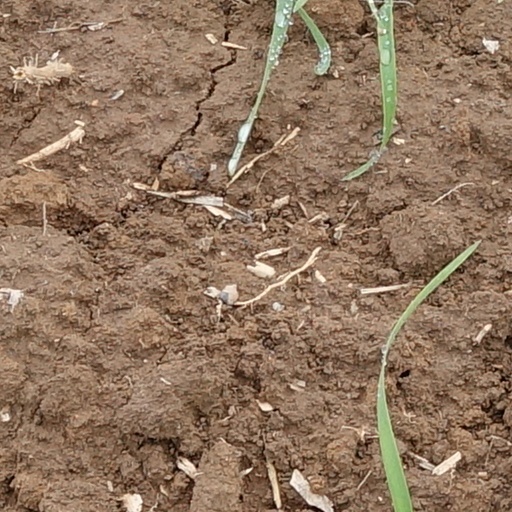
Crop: wheat